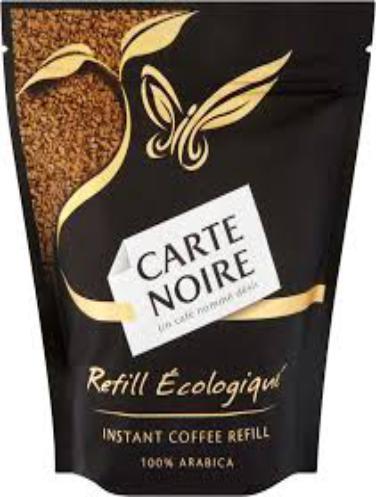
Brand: Carte Noire
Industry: Food